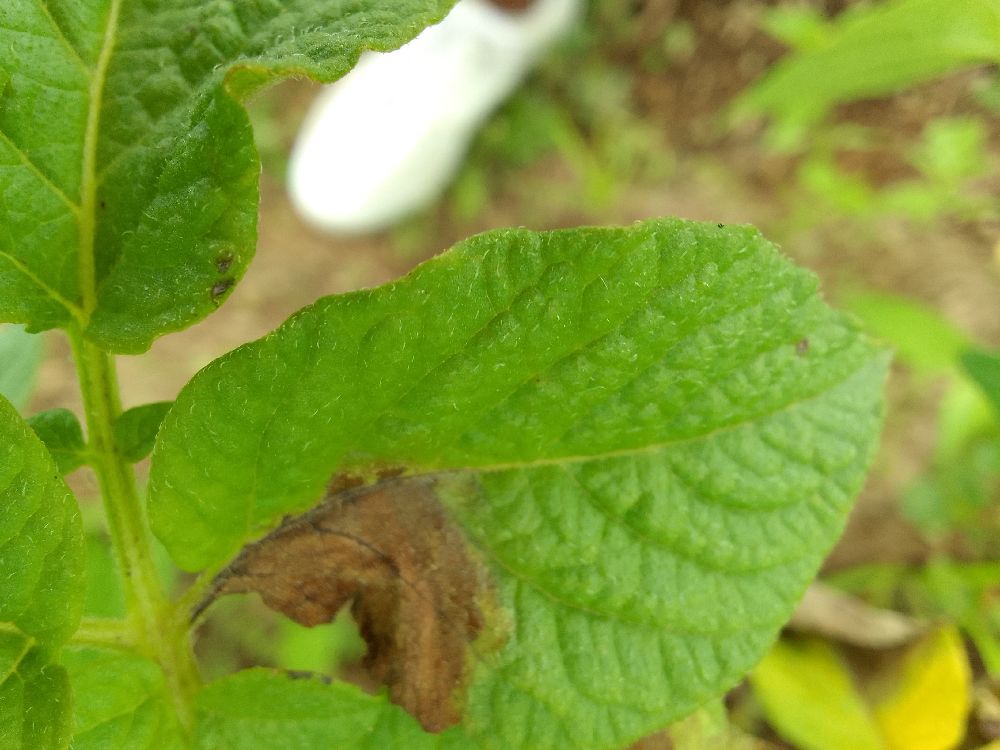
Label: Late blight